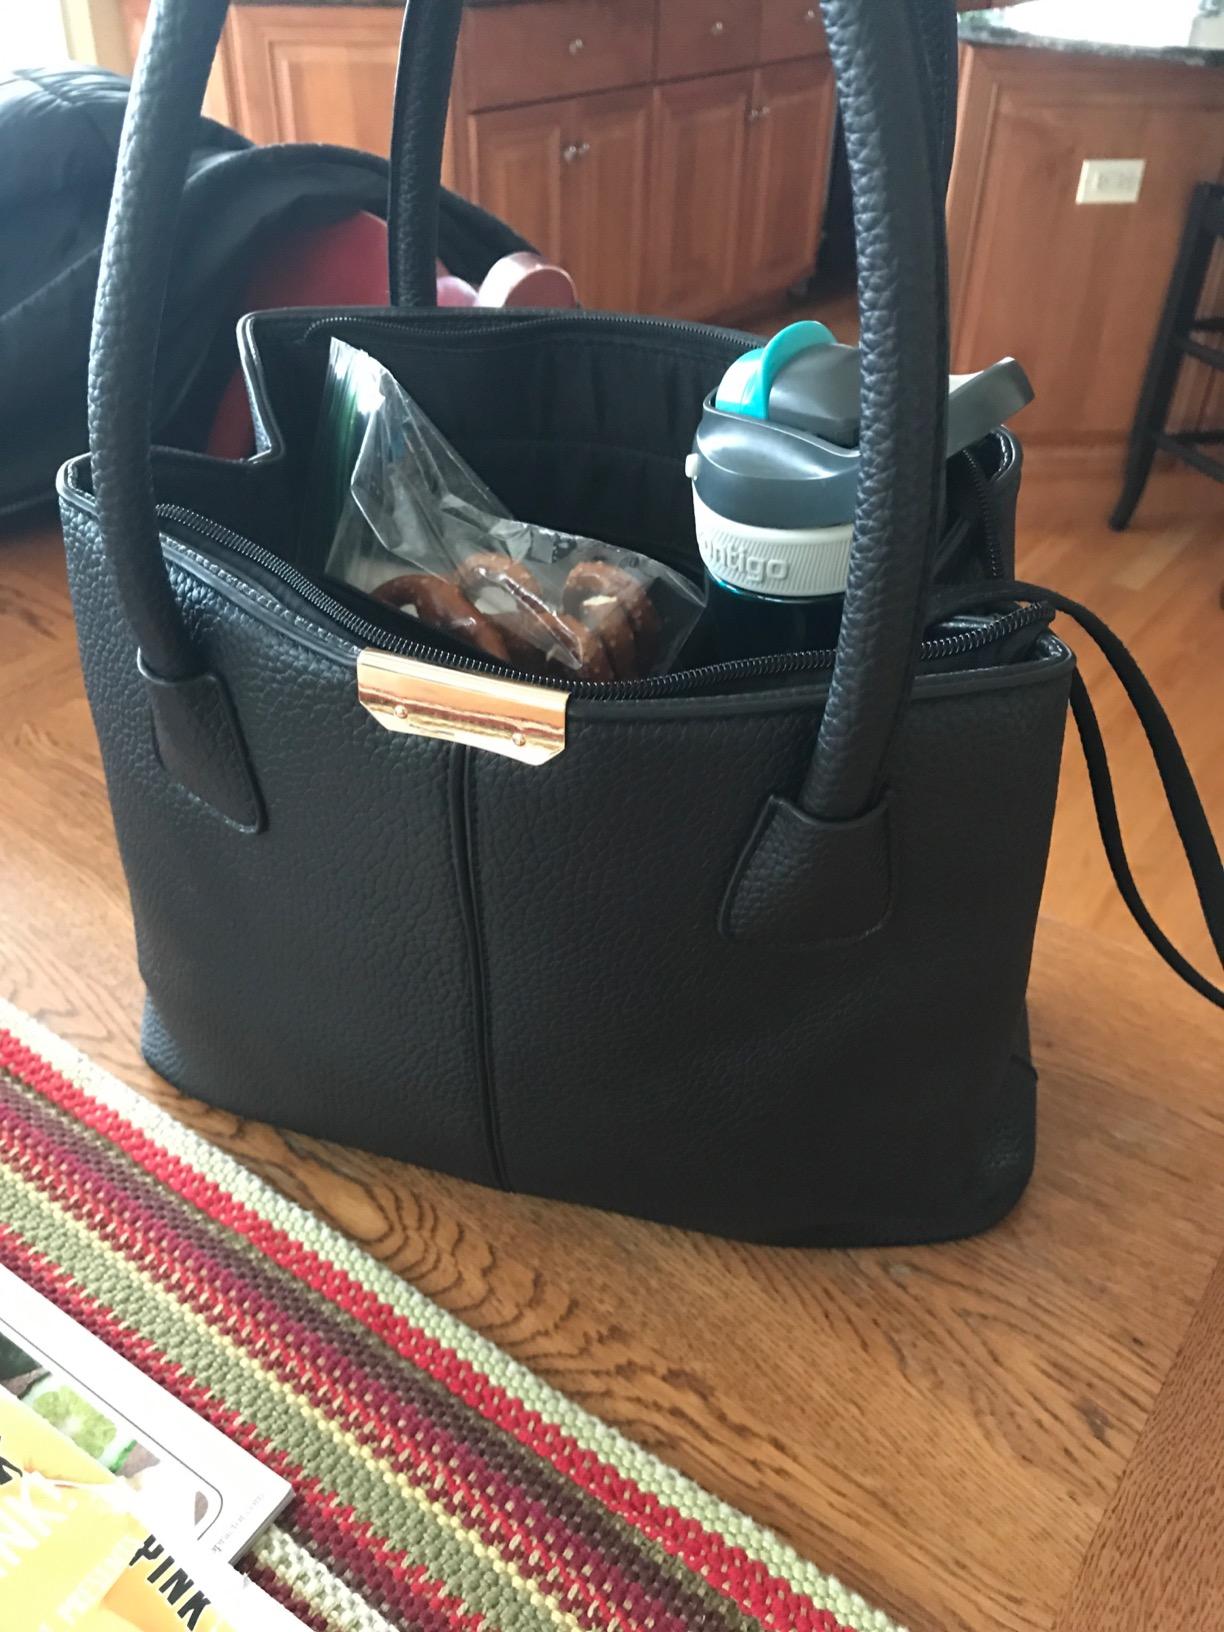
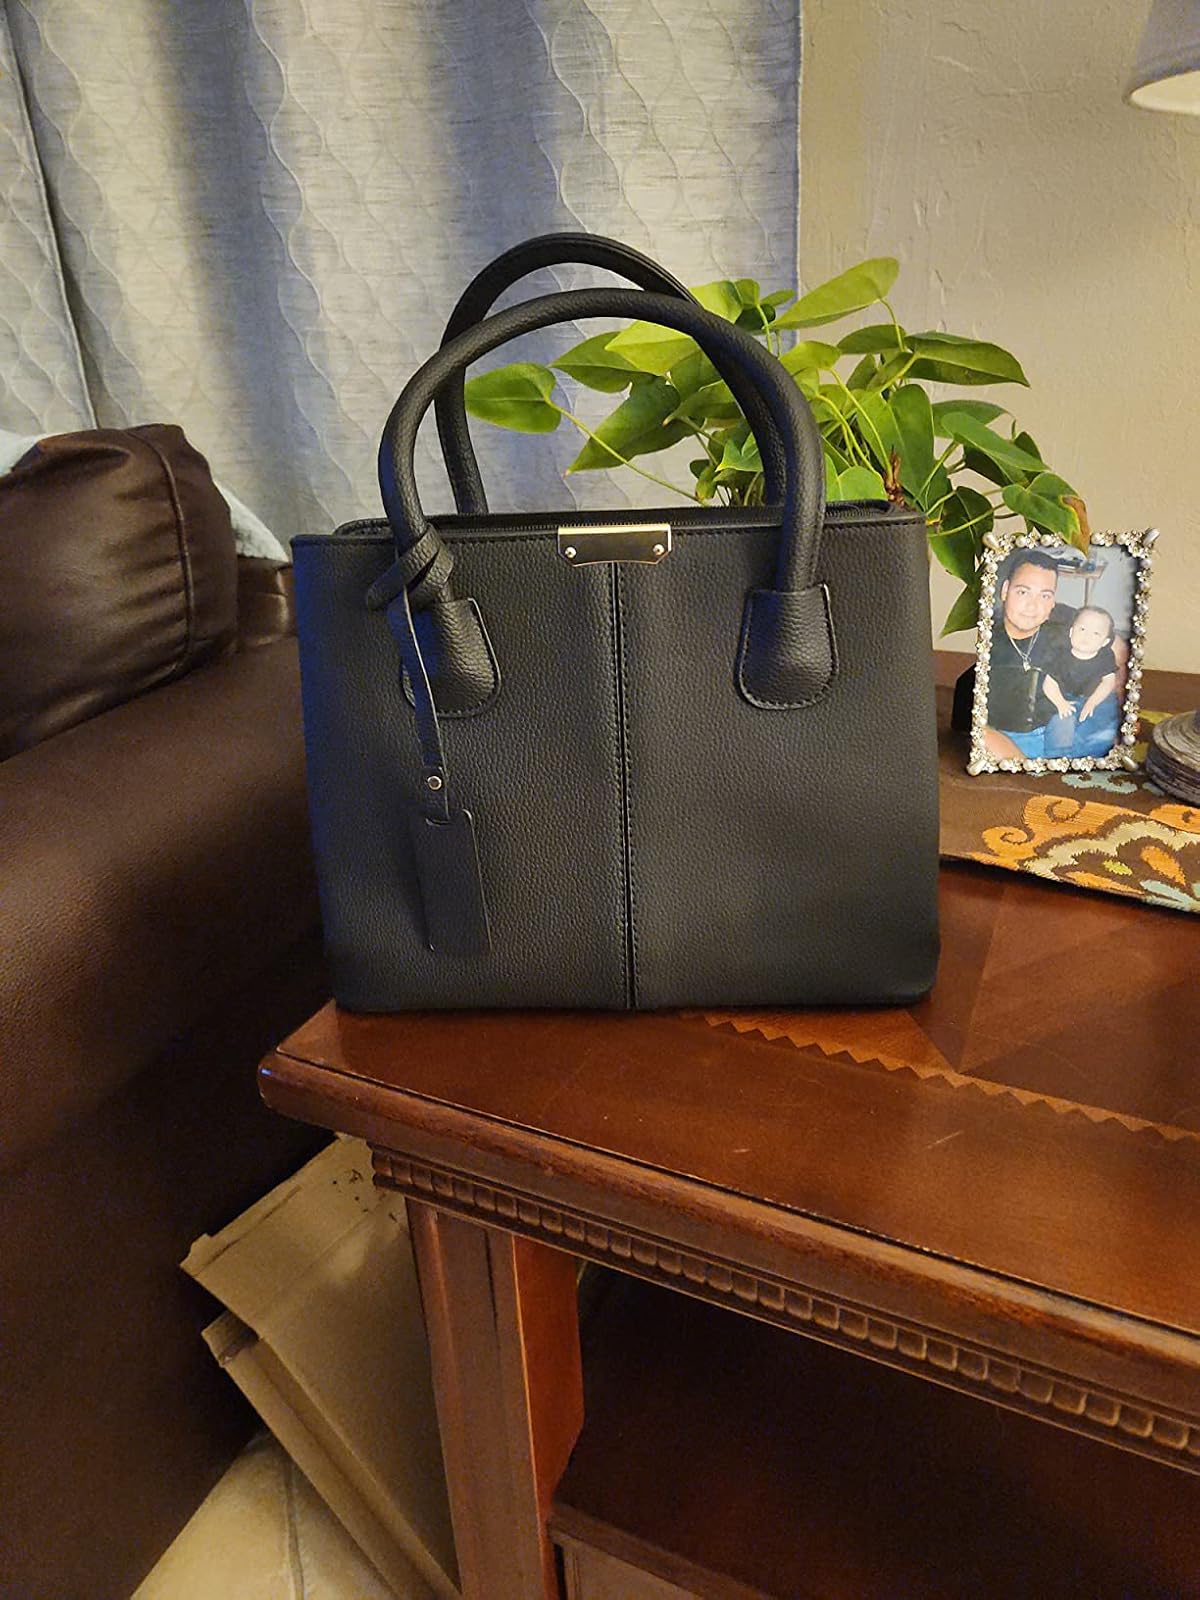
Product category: accessories_handbag
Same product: yes